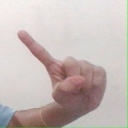
अक्षर: ए